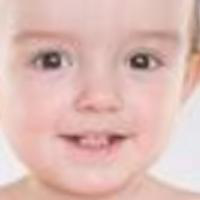
Age group: age 01-10